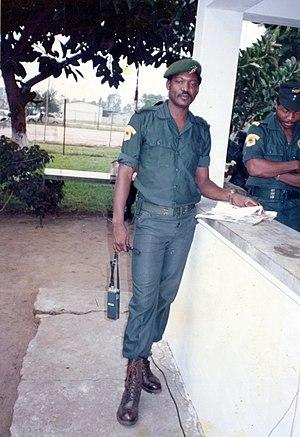
Le général Denis Lango Topkwi, commandant de la Garde Civile Zairoise en 1985. Il disparait en octobre 1997 après la prise de pouvoir de Kabila, avant d'être libéré en 2000: [1].
L’histoire militaire de la République démocratique du Congo couvre environ un siècle et demi d'histoire à travers l’Afrique centrale mais aussi en Afrique orientale. Le présent article est donc la synthèse des historiques des nombreux conflits qui ont ensanglanté le pays et la région.